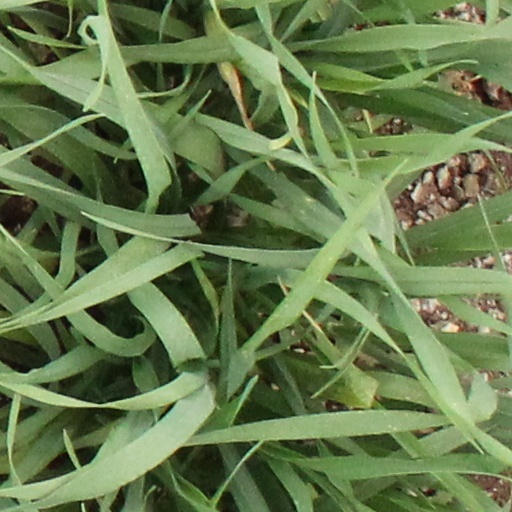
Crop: wheat